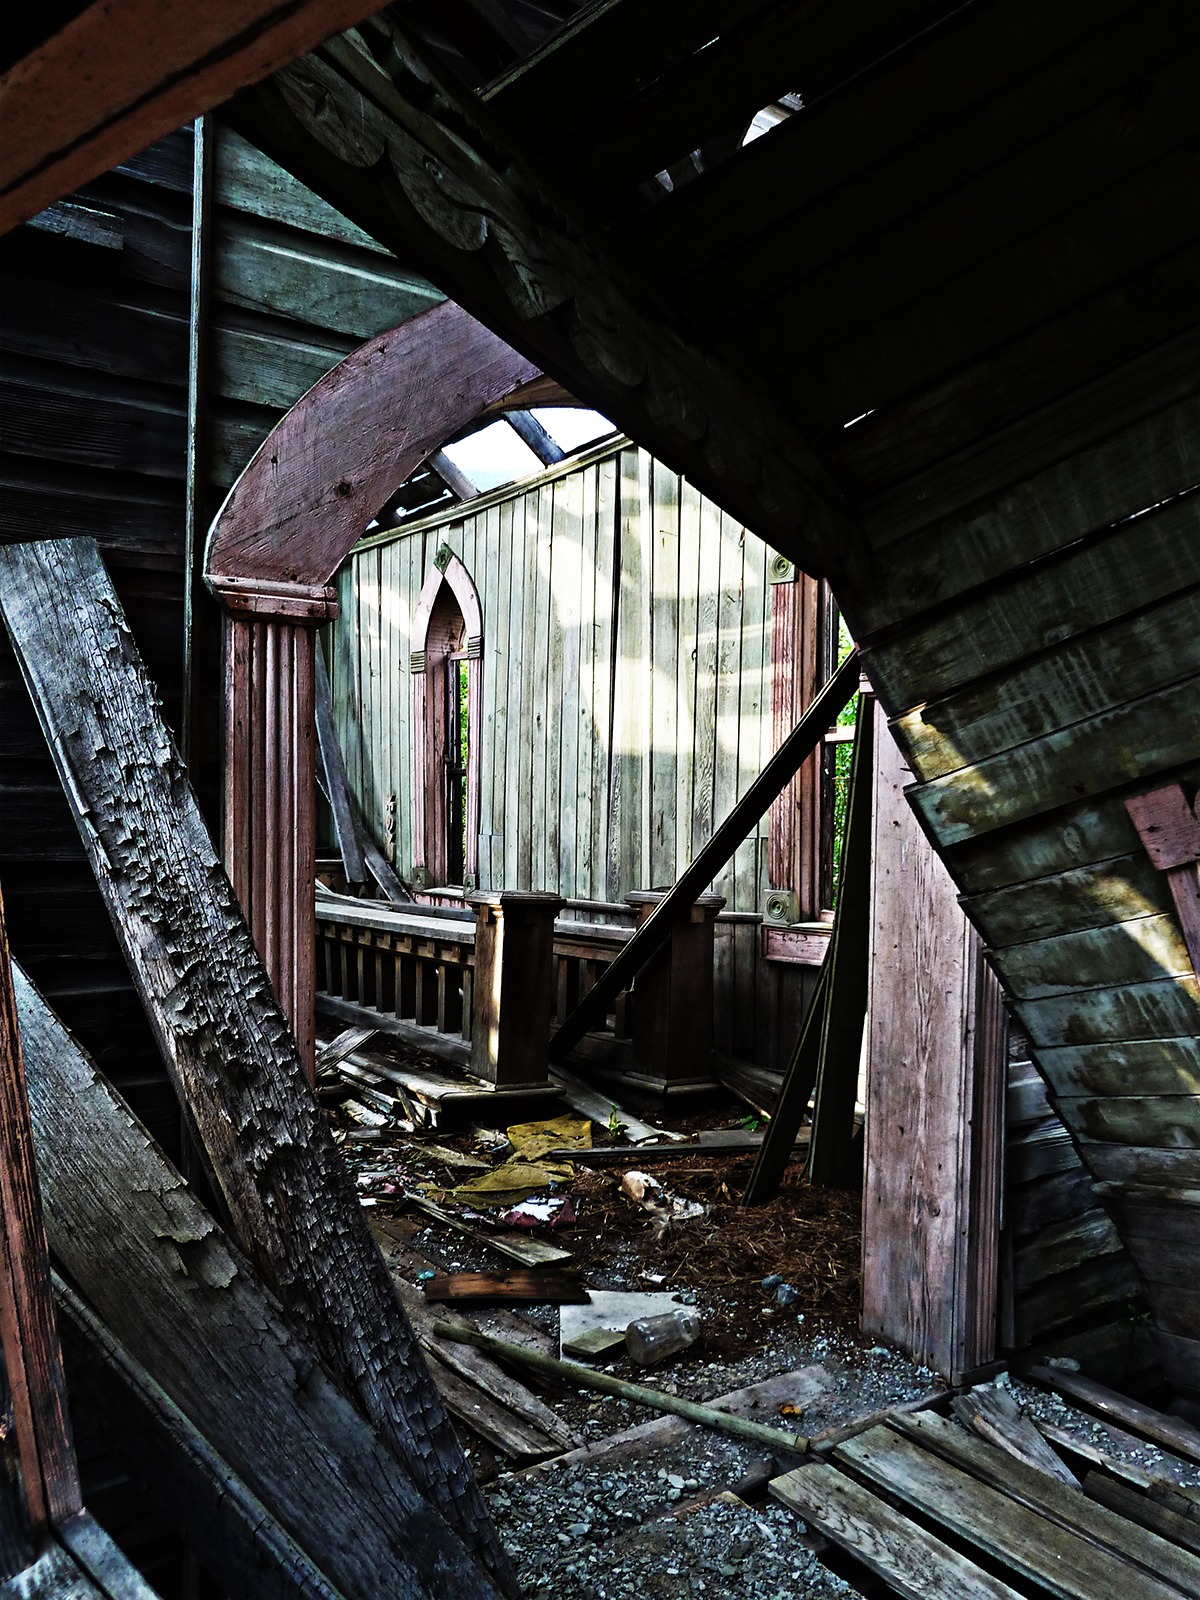
architecture, wood, building, transport, darkness, church, industry, ruin, public transport, inside, wooden, heritage, damaged, urban area